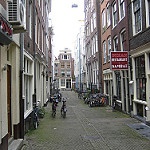
Label: non_damage_buildings_street